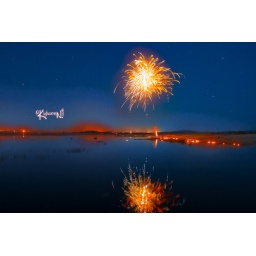
Fireworks in sky and water :)